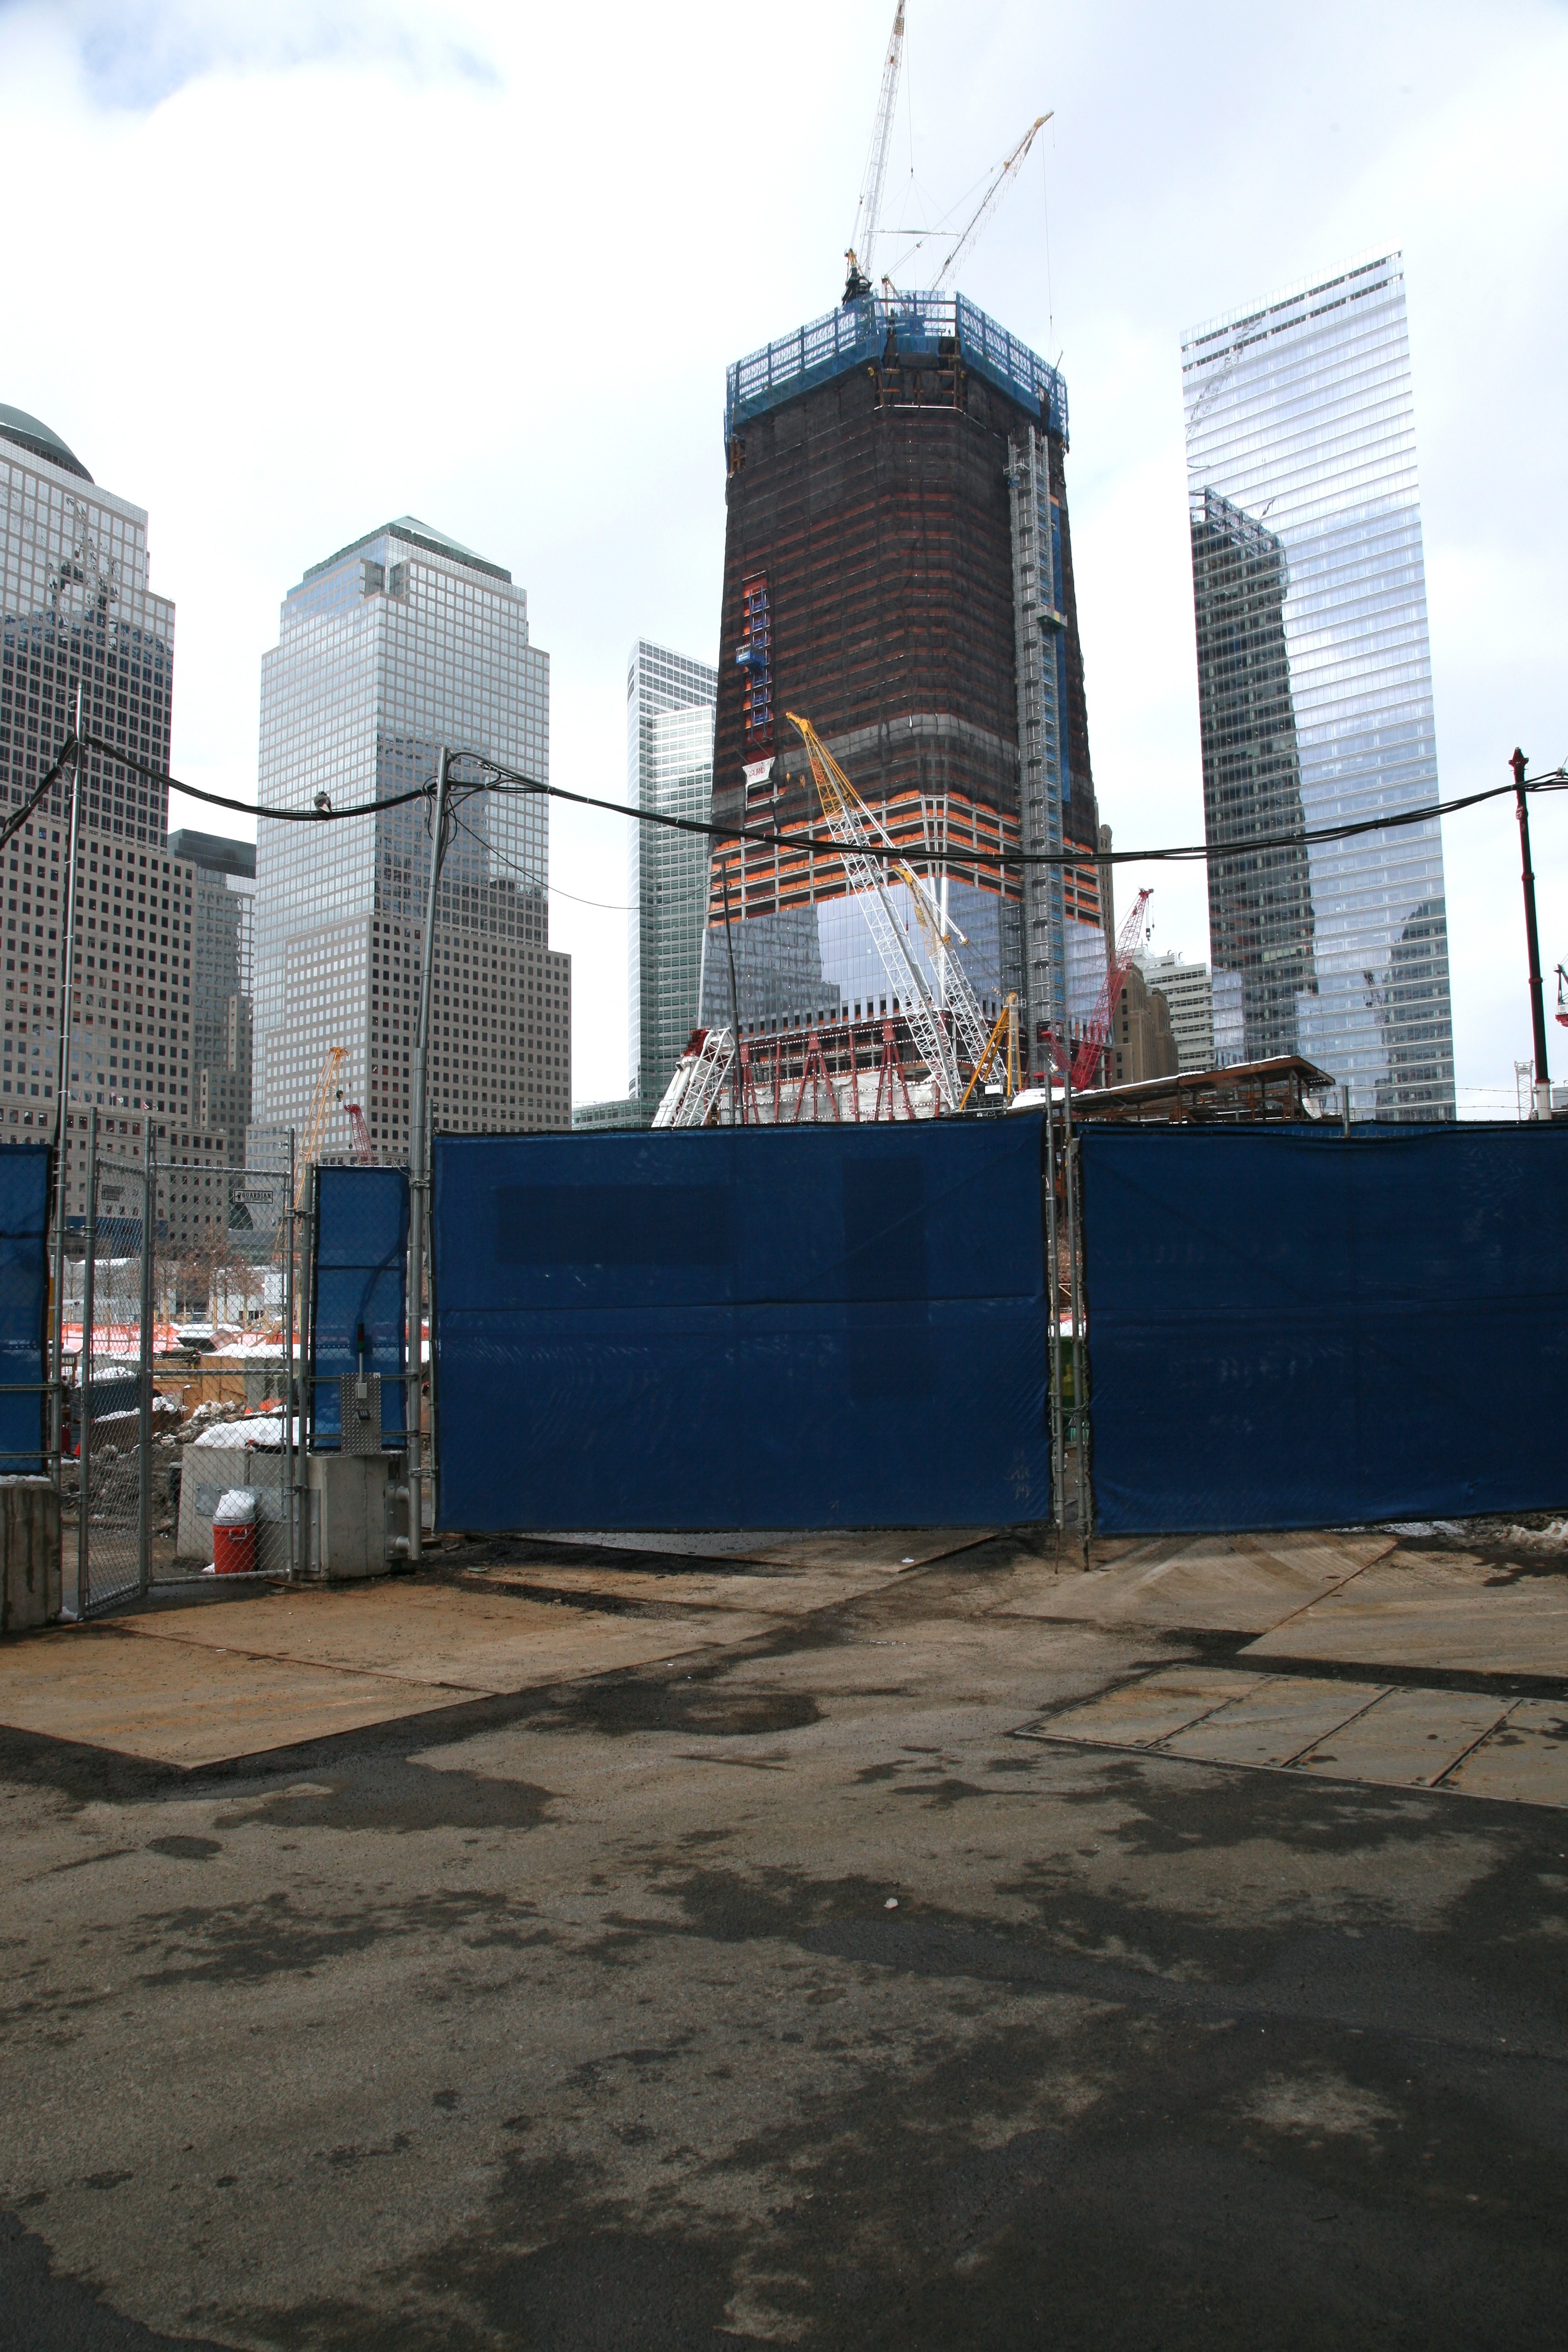
architecture, skyline, city, skyscraper, manhattan, downtown, construction, tower, nyc, landmark, blue, industry, tower block, newyork, newyorkcity, ny, 911, worldtradecenter, lowermanhattan, wtc, groundzero, september11th, worldtradecentersite, september11attacks, urban area, human settlement